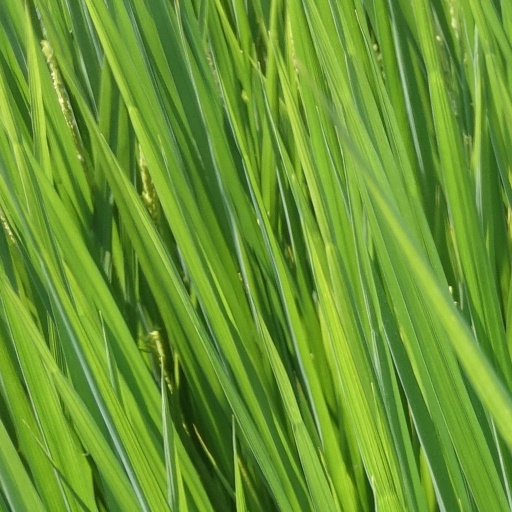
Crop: rice